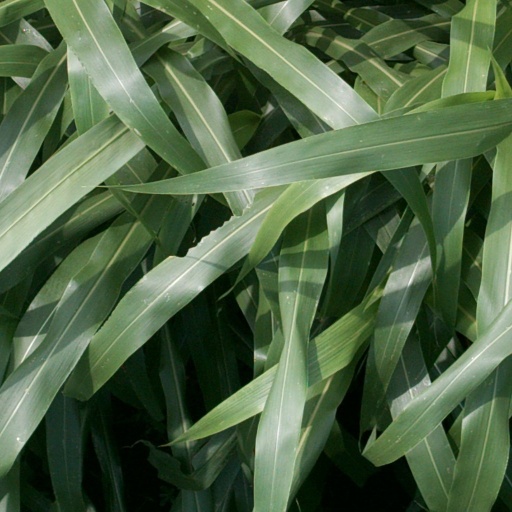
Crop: sorghum